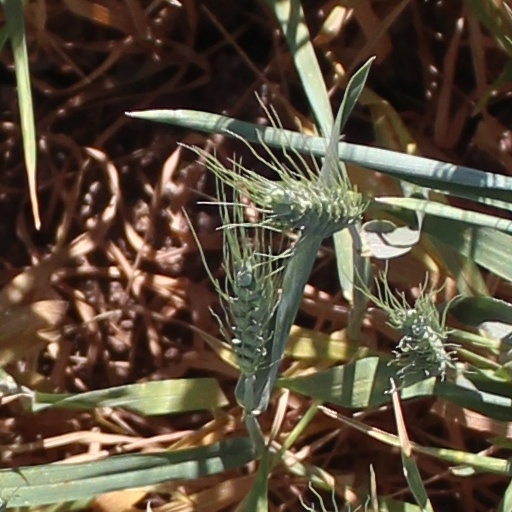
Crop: wheat